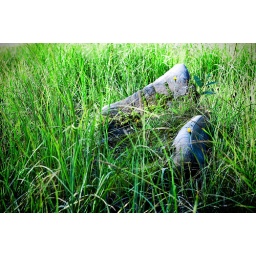
Car seat in the grass